St. Anthony's Boys' School, Cleveland Town

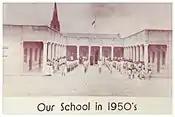

The school logo incorporates the motto and has four symbols engraved in middle shield with significance as below: